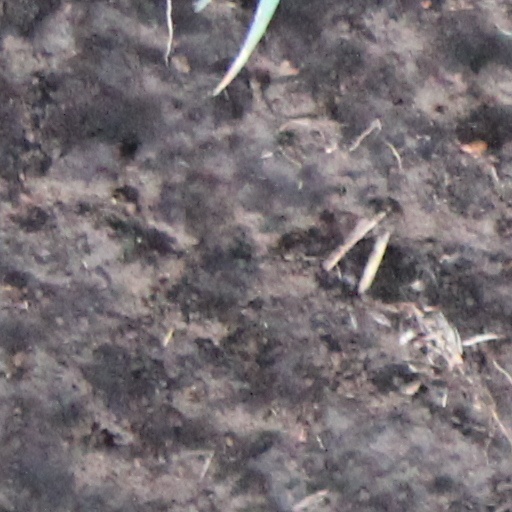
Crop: wheat